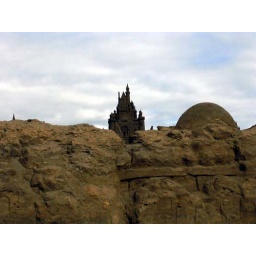
Looking at sand castle village from outside - it was $5 cash to get in